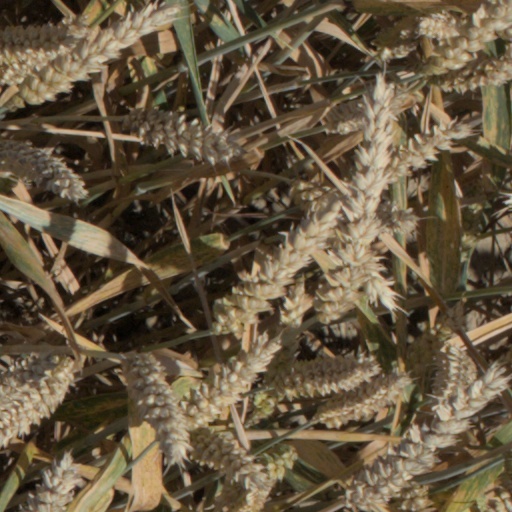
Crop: wheat